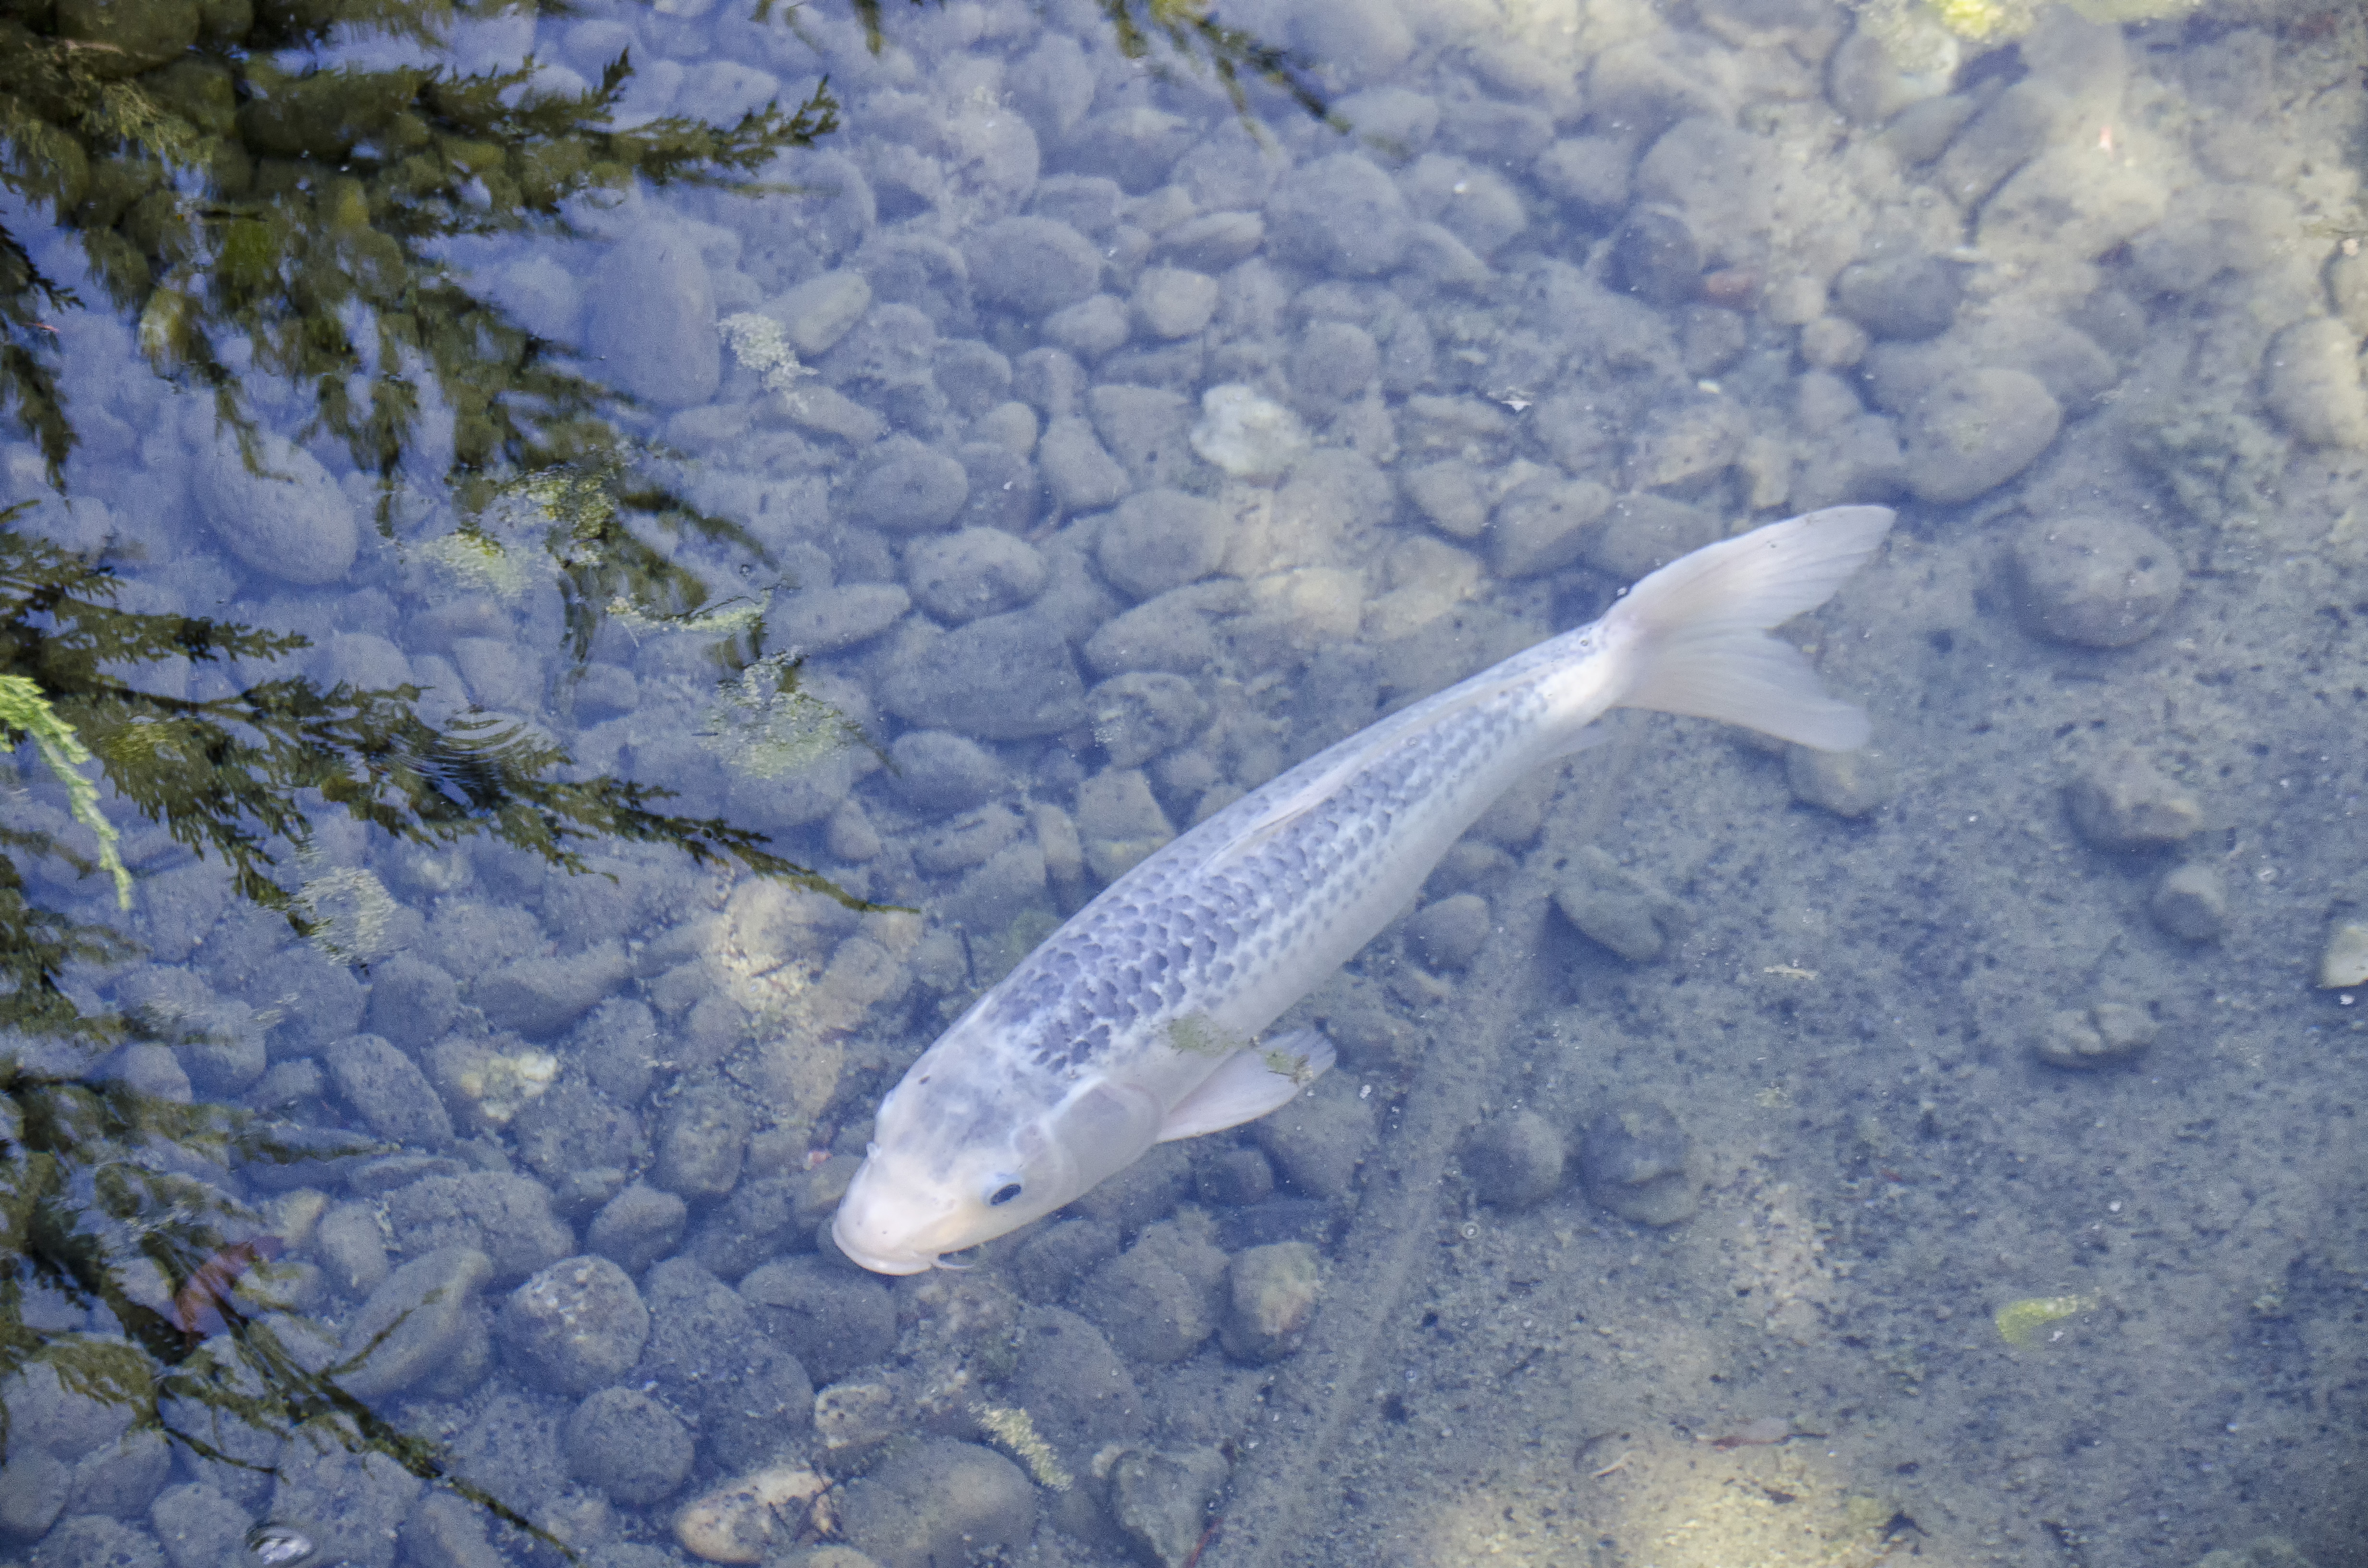
sea, city, underwater, biology, fish, de, of, canada, quebec, montreal, koi, ville, marine biology